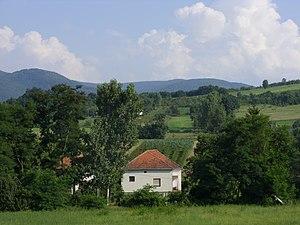
village de Ljupten, municipalité d'Aleksinac, Serbie